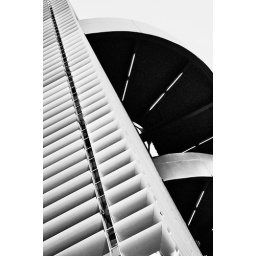
Abstract shots of a new car park building in Liverpool city centre. Taken on ilford XP2